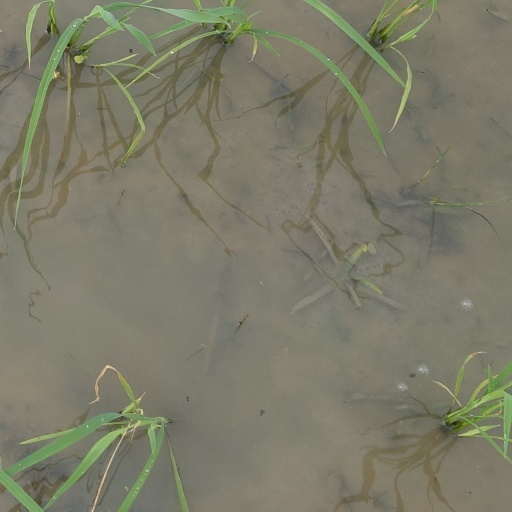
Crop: rice